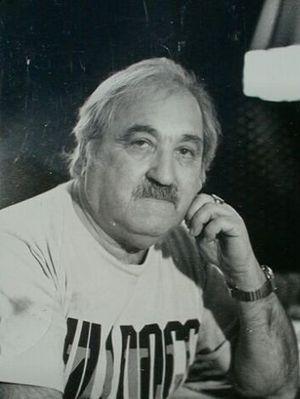
Guenrikh Veniaminovitch Sapguir est un poète, romancier et scénariste de films d'animation russe.